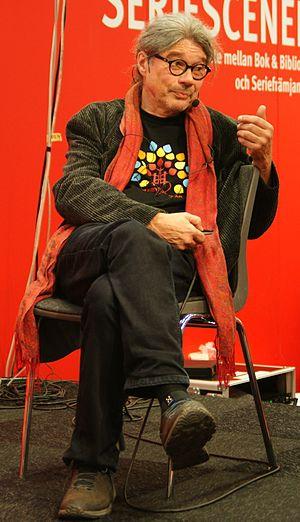
Ulf Lundkvist est un peintre, illustrateur et auteur de bande dessinée suédois actif depuis les années 1970.